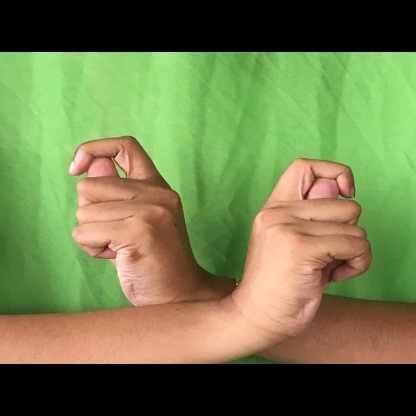
Mudra: Berunda